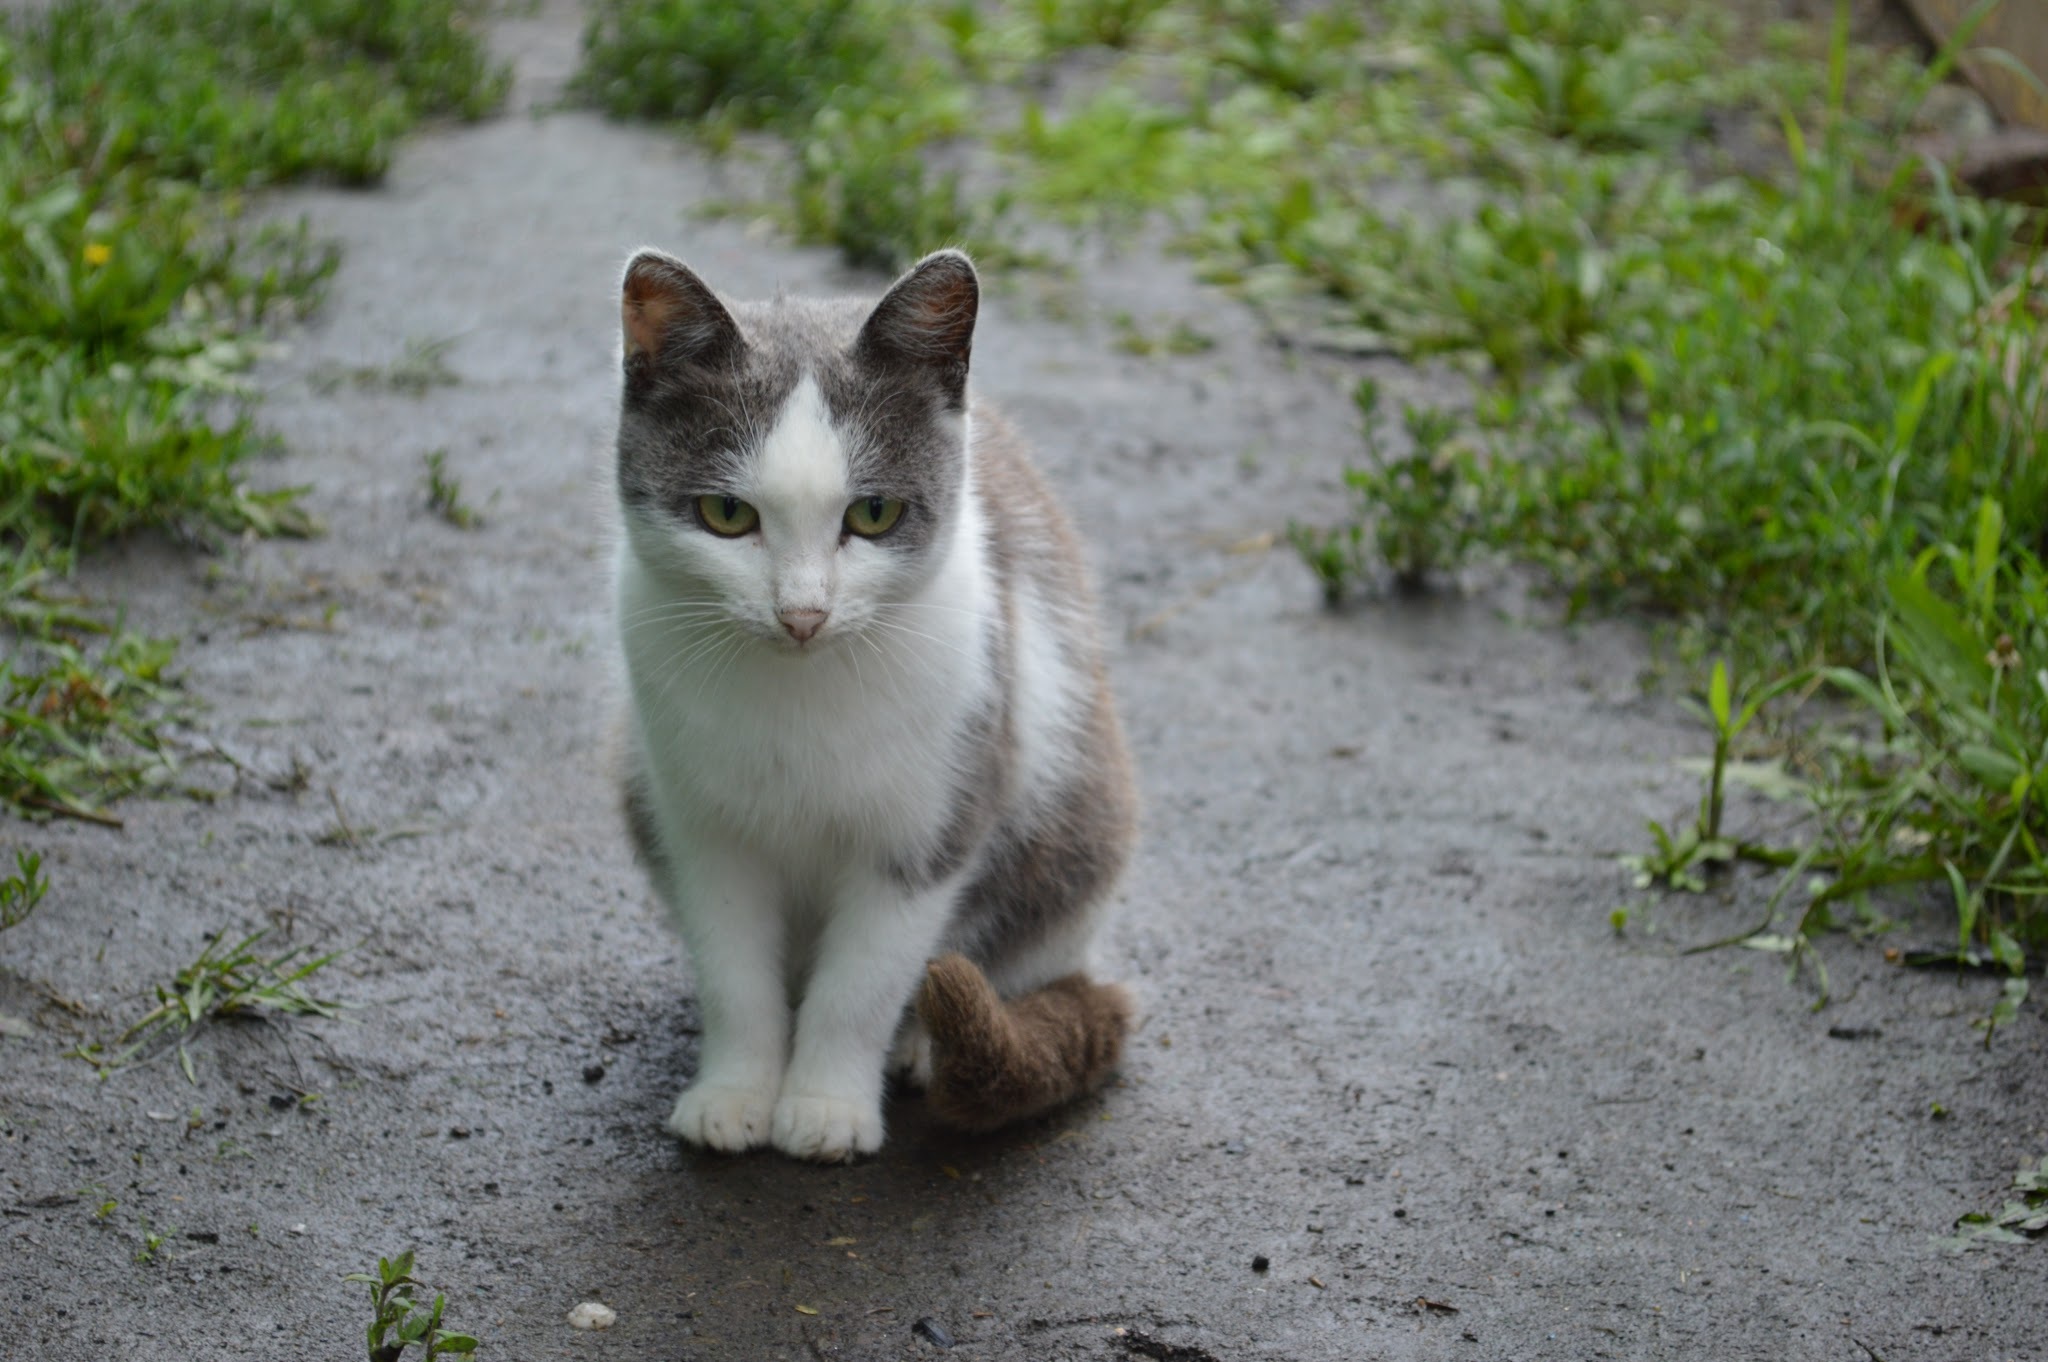
grass, farm, rain, land, village, cat, dirt, mammal, fauna, whiskers, vertebrate, wild cat, small to medium sized cats, cat like mammal, domestic short haired cat